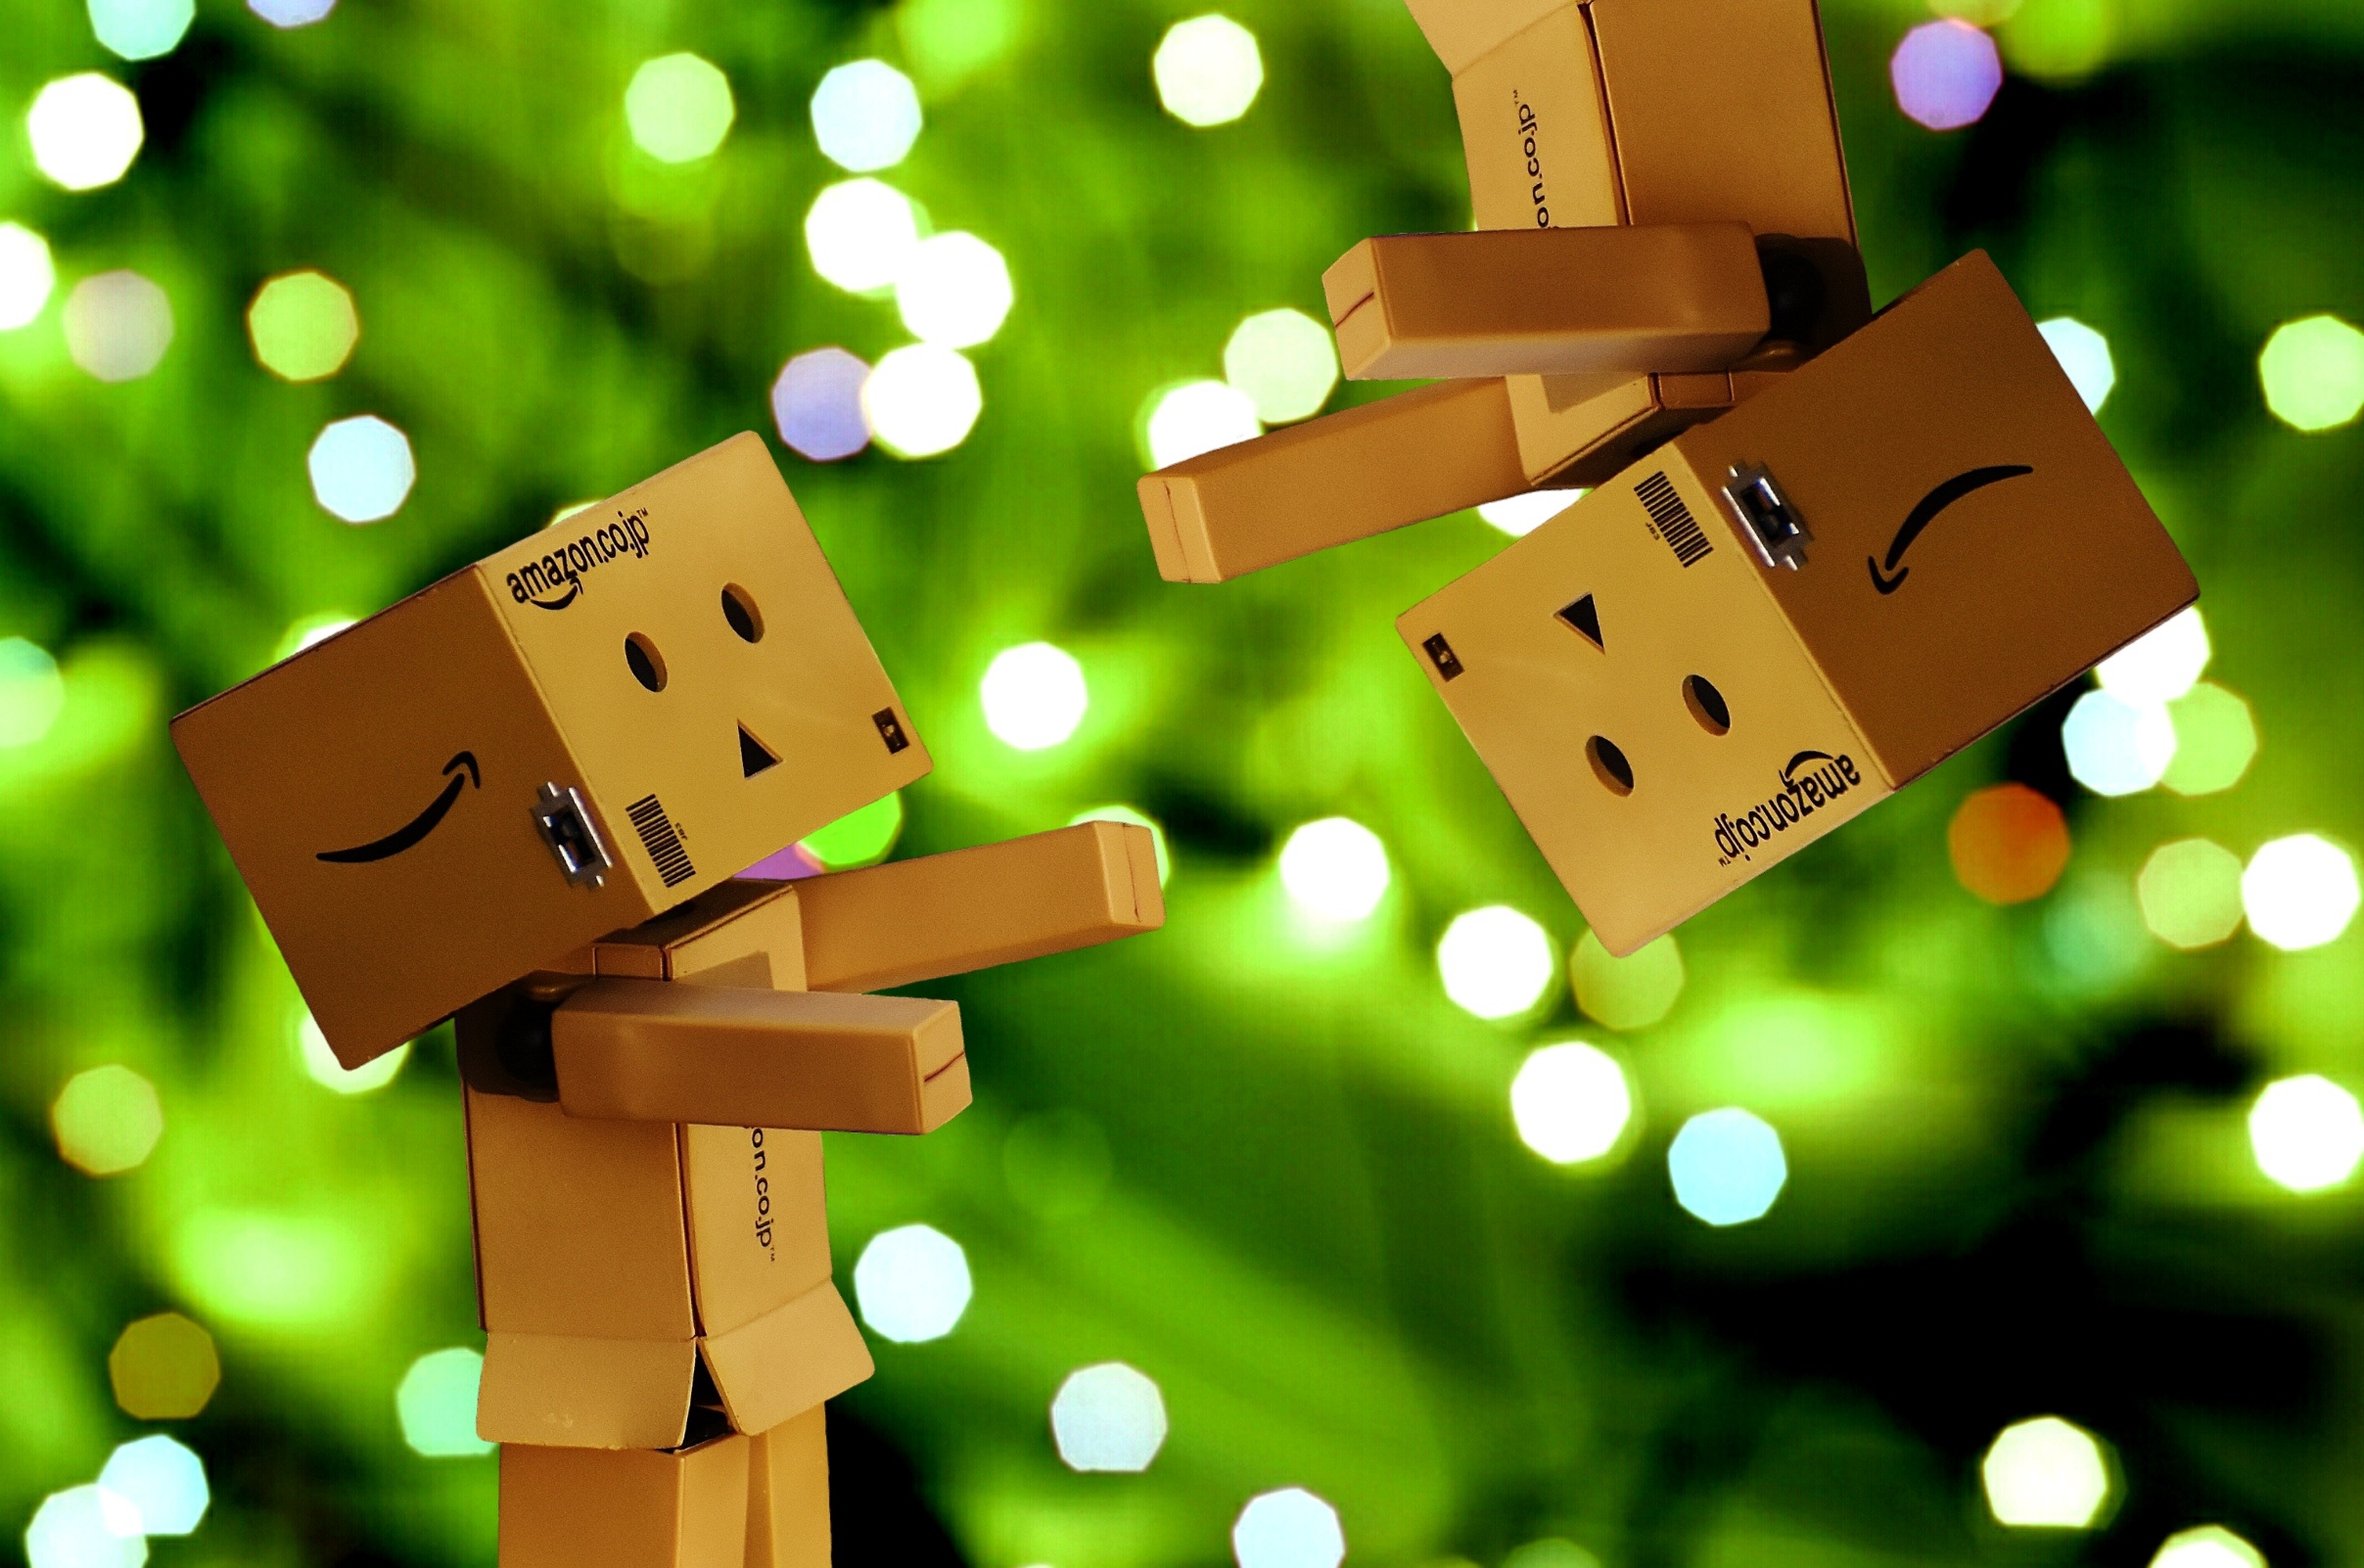
play, sweet, number, cute, green, toy, fun, figure, friends, illustration, funny, figures, games, danbo, longing, screenshot, miss, computer wallpaper